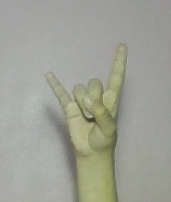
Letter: la